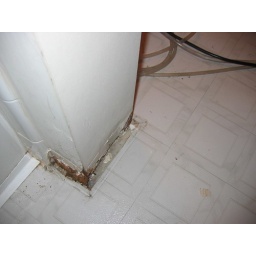
Bathroom floor near bathtub